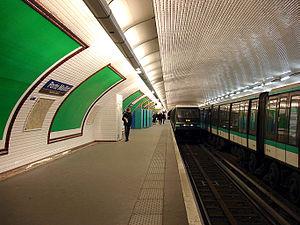
Station Porte Maillot de la ligne 1 du métro de Paris, France.
Porte Maillot est une station de la ligne 1 du métro de Paris ; elle est située à la limite des 16ᵉ et 17ᵉ arrondissements de Paris, à proximité de la porte Maillot. Les issues ouest de la station de métro desservent également Neuilly-sur-Seine.